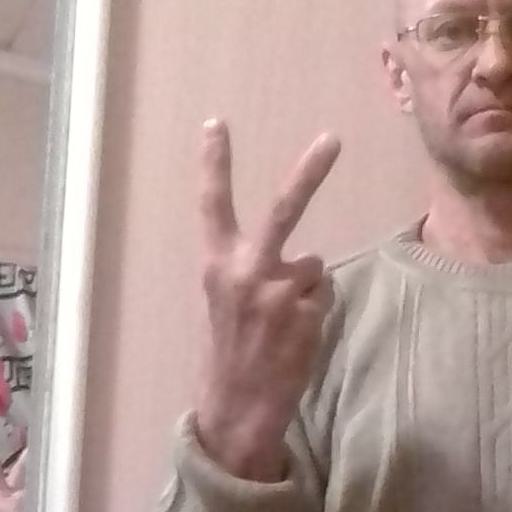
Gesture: peace_inverted